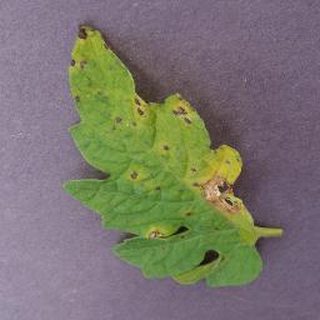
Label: tomato_septoria_leaf_spot